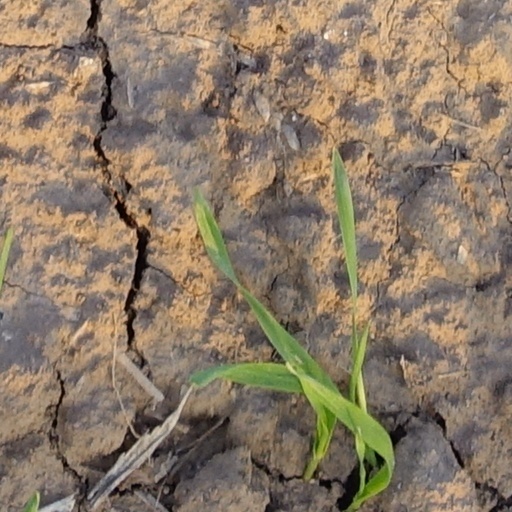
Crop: wheat